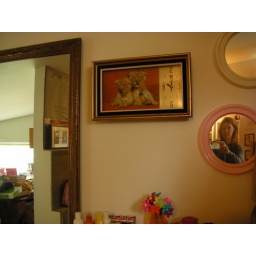
I got this clock the other day, its the cheese! and it works. there's me in the mirror too